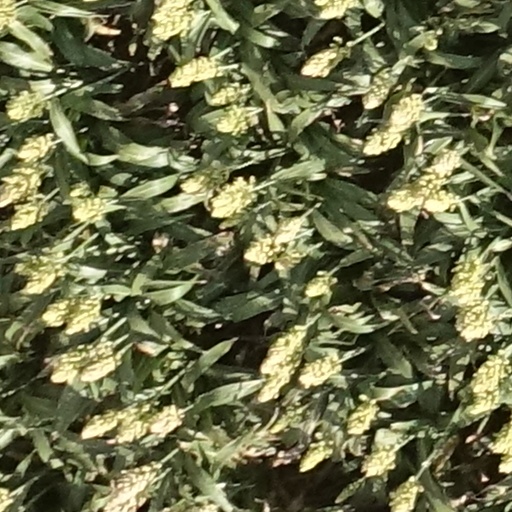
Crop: sorghum